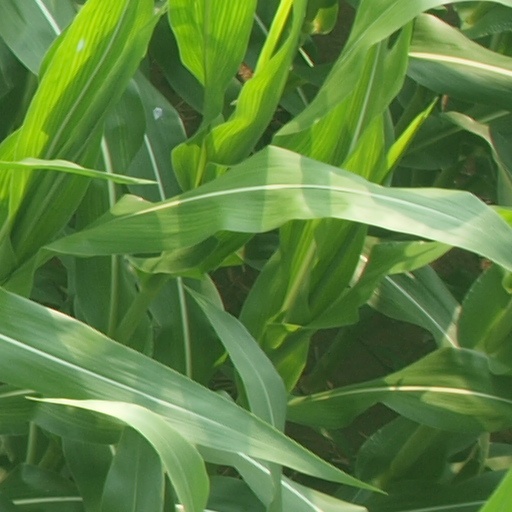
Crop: maize; corn